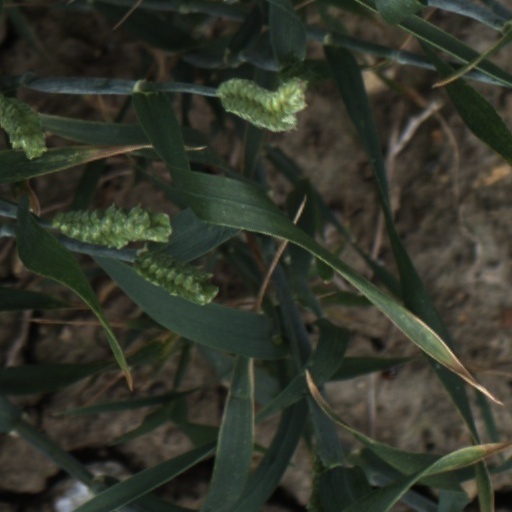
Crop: wheat